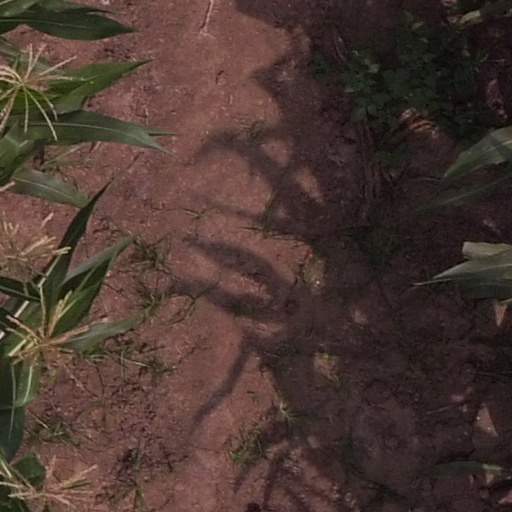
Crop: maize; corn